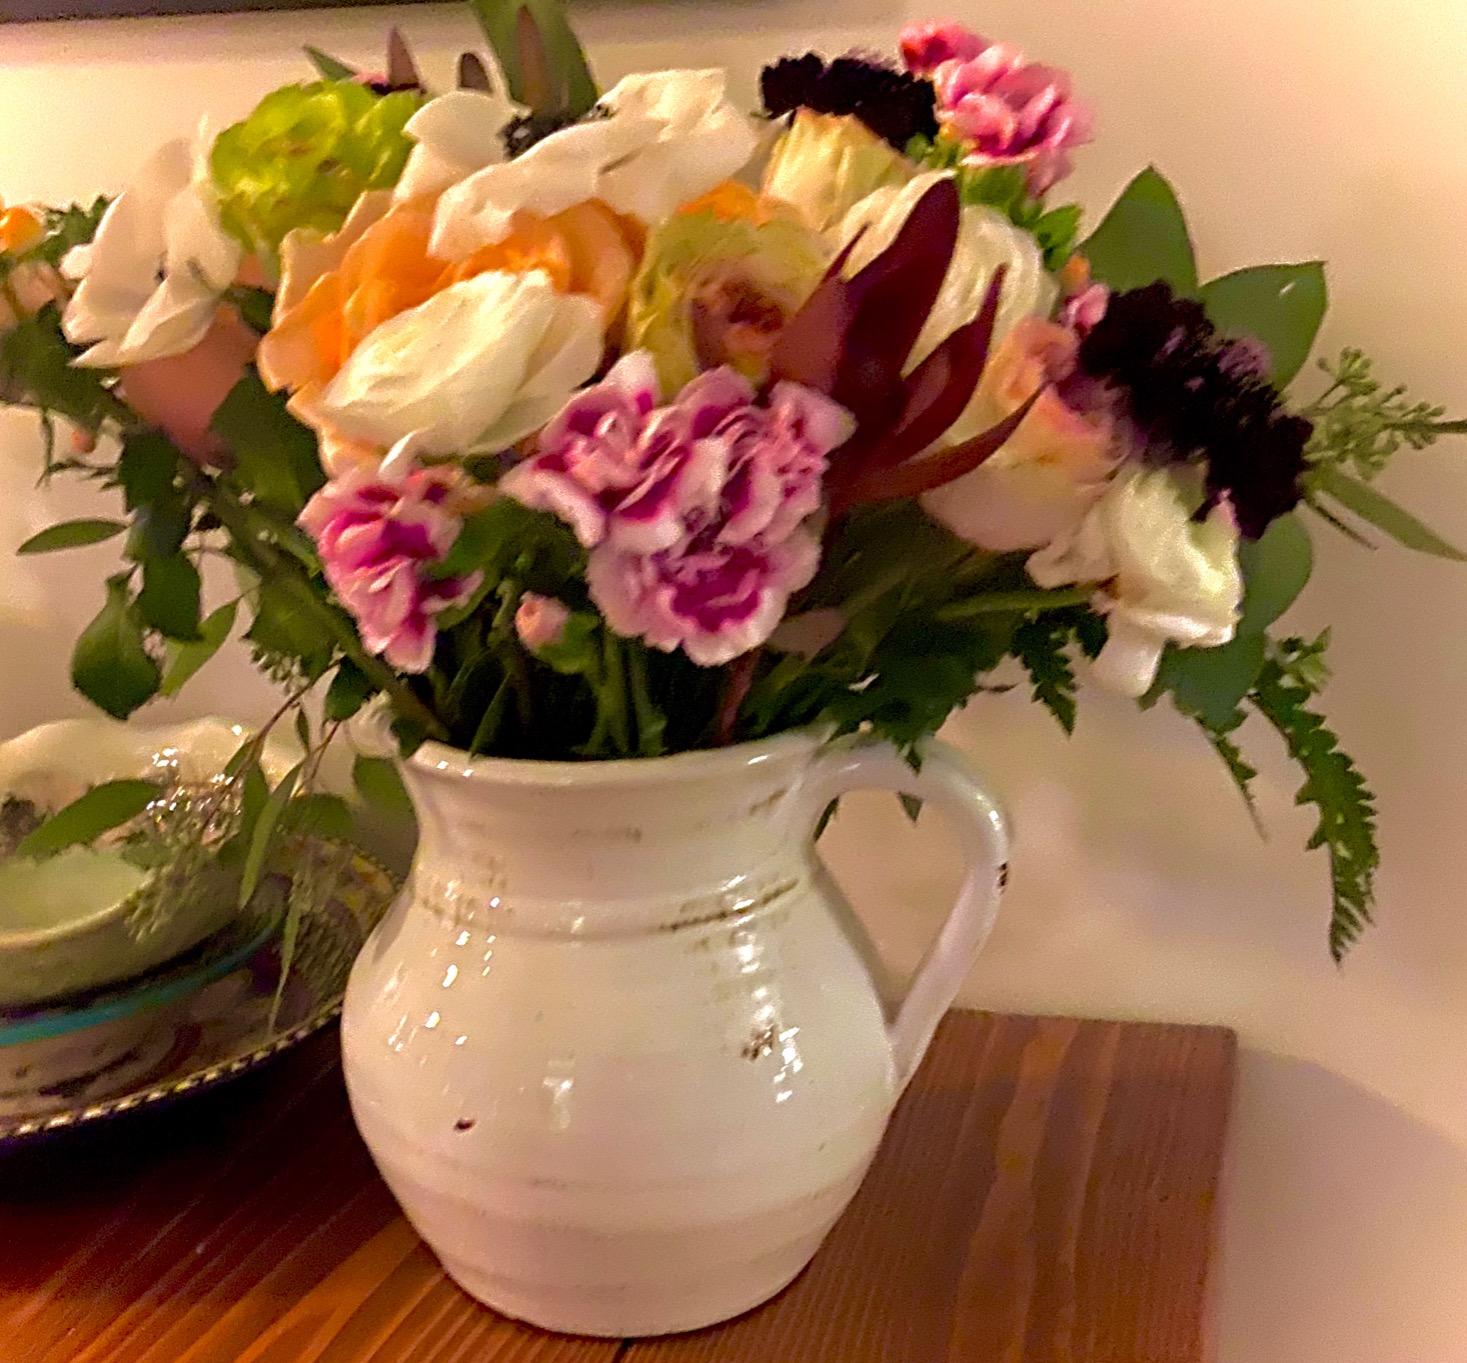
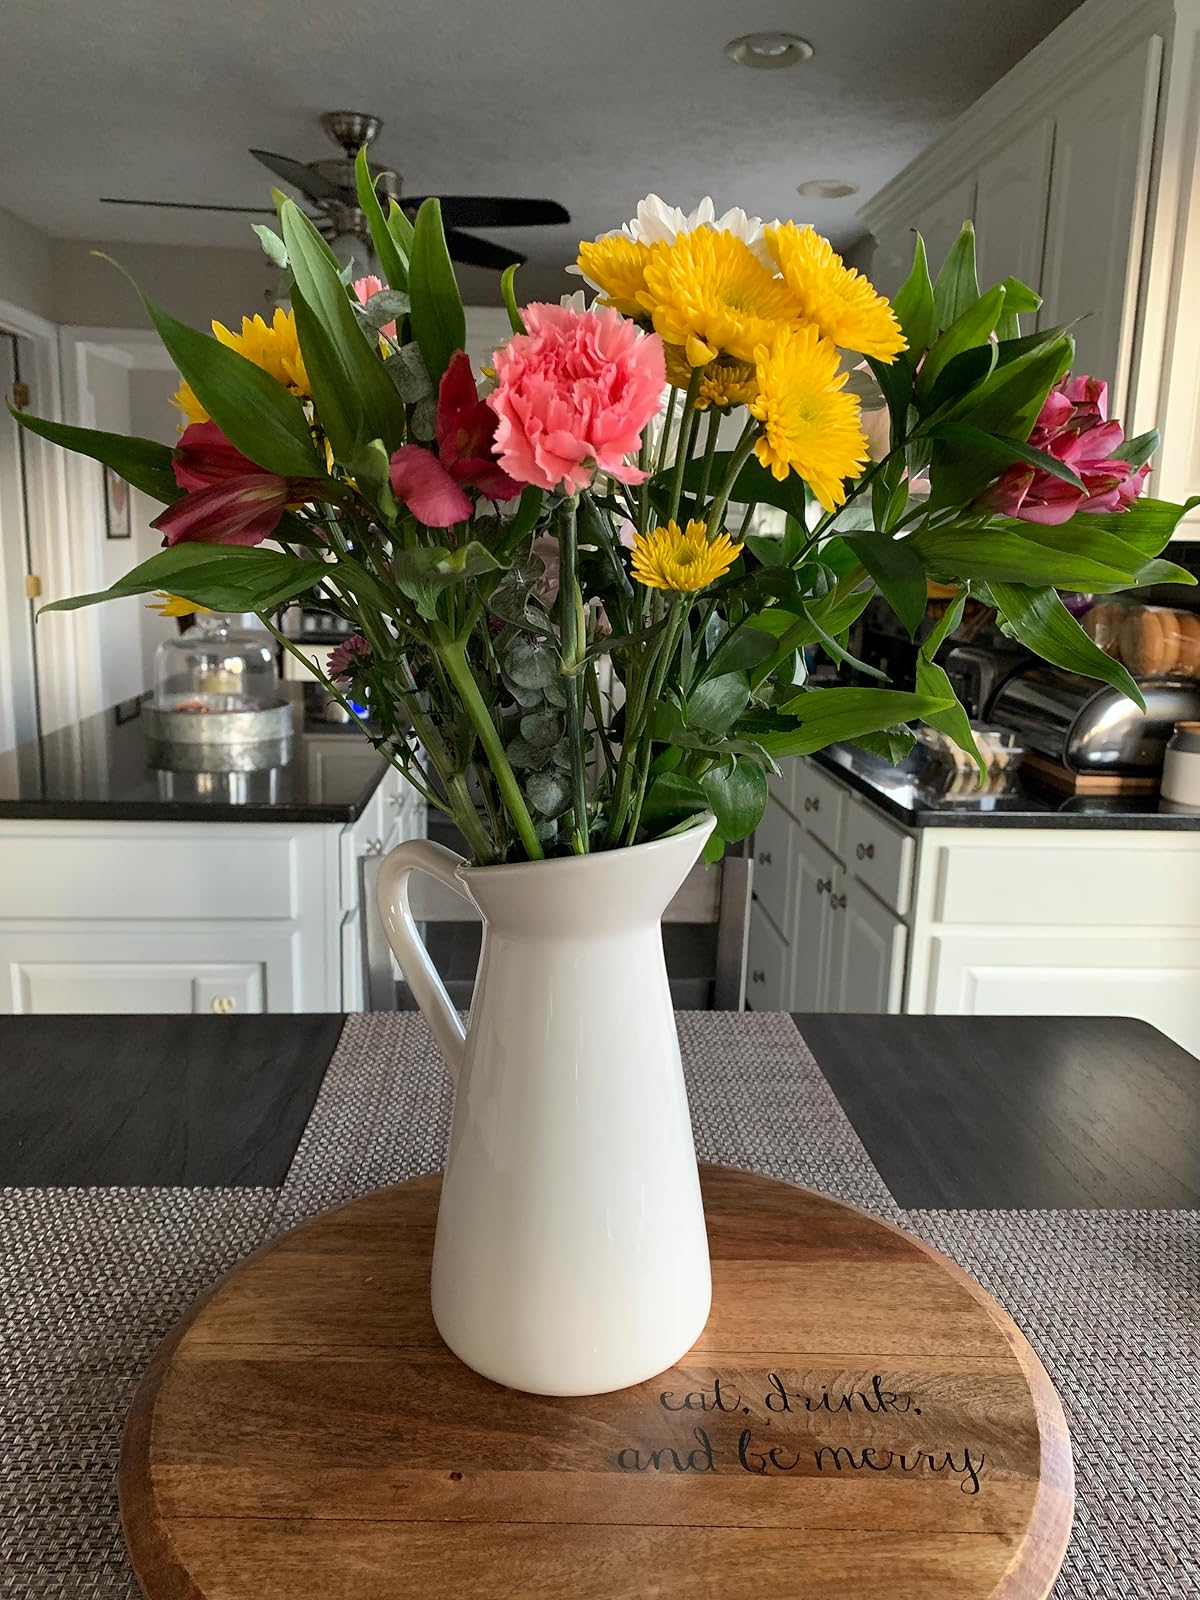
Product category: vase
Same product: no